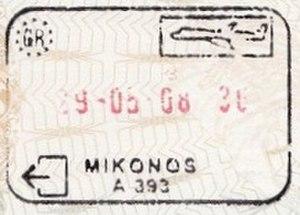
L'aéroport de l'île de Mykonos est un aéroport desservant Mykonos, en Grèce.